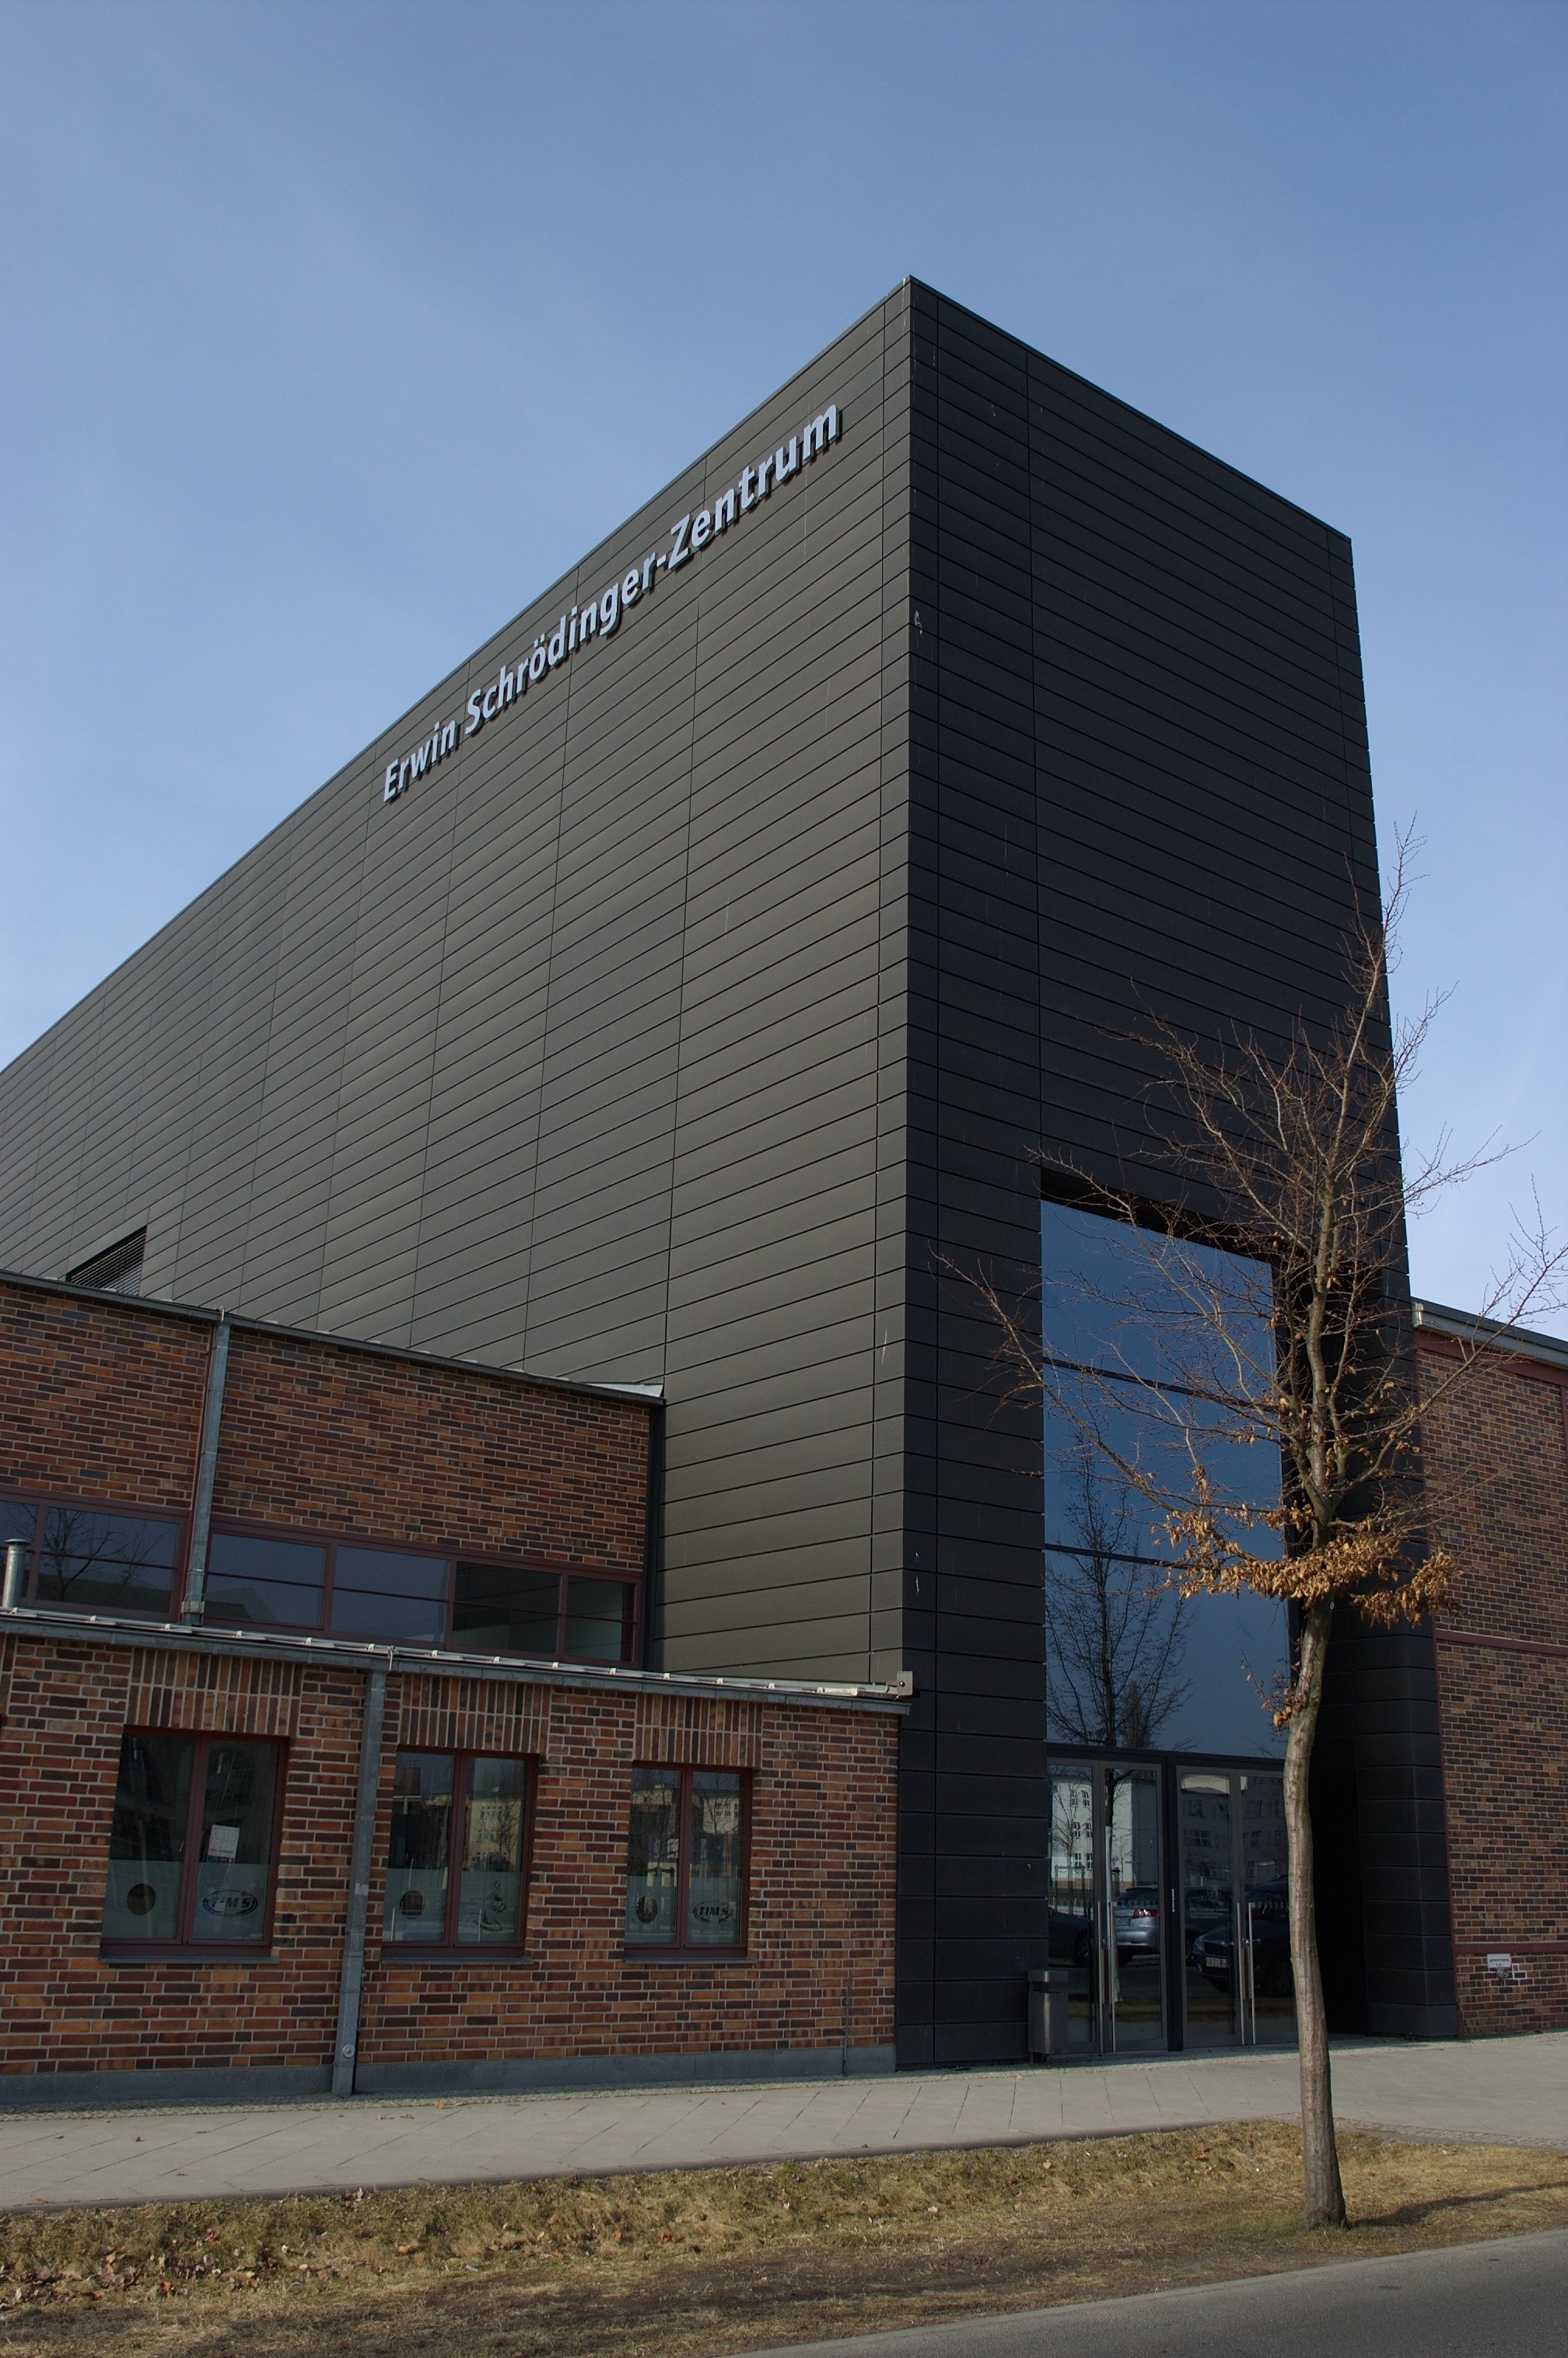
architecture, house, building, downtown, landmark, facade, professional, tower block, 2011, rawtherapee, germany, deutschland, berlin, pentax, tourist attraction, 20mm, headquarters, lenstagged, steffenzahn, k100d, justpentax, iamflickr, cosina, voigtlander, skopar, colorskopar, cv20, colorskopar20mmf35slii, 20mmf35slii, voigtlander20mm, cv2035, skopar20mmf35, adlershof, cosinavoigtl nder, cosinavoigtl ndercolorskopar20mmf35, voigtl nder20mmf35colorskoparslii, voigtl nder20mmf35, urban area, brutalist architecture